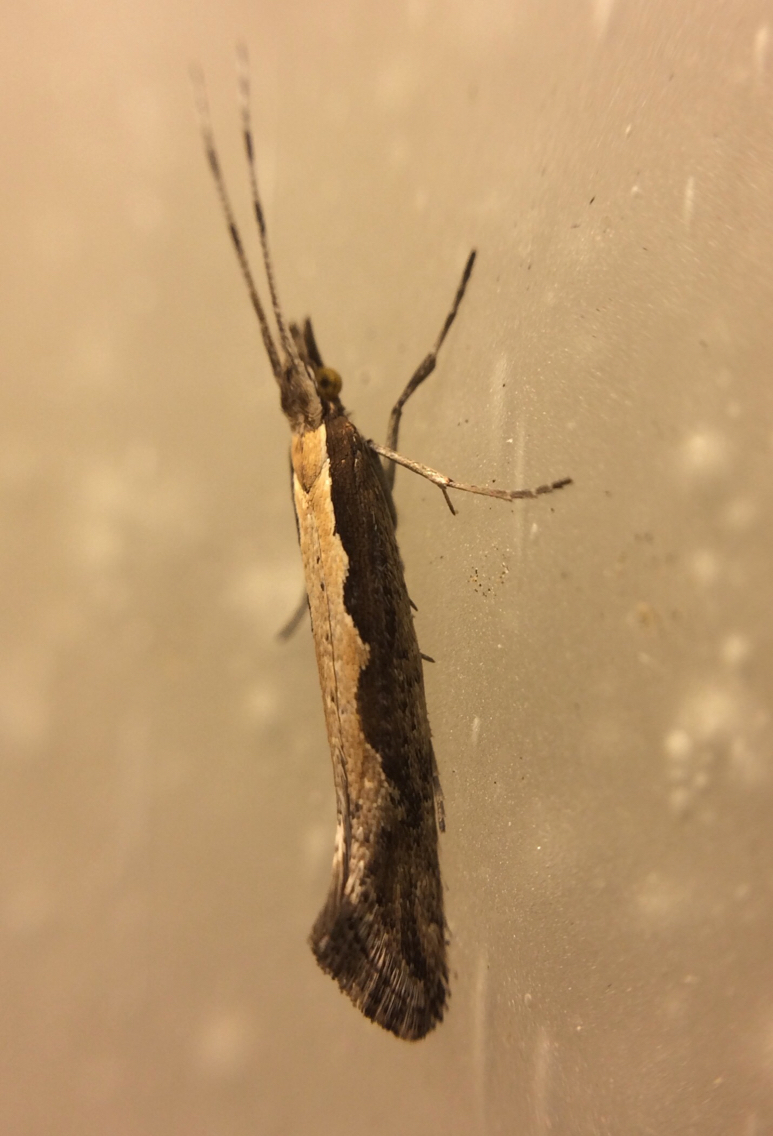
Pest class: diamondback_moth